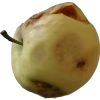
Label: Apple hit 1